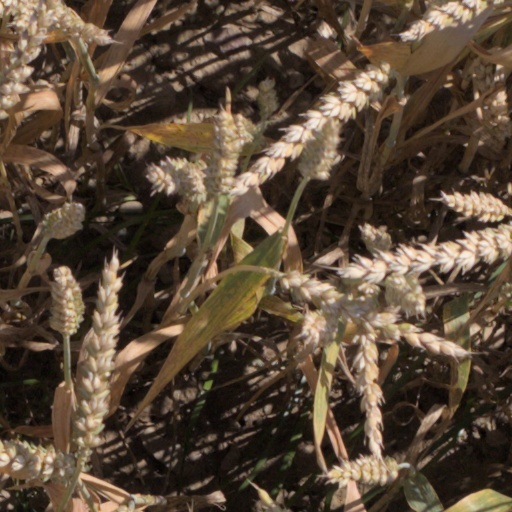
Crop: wheat